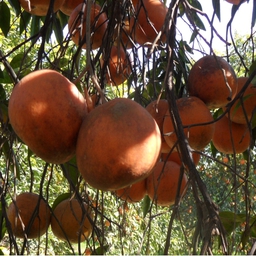
Plant part: fruit
Disease: canker